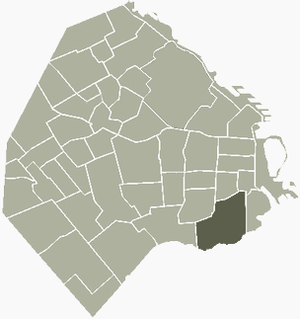
Barracas est un des quarante-huit quartiers de Buenos Aires.